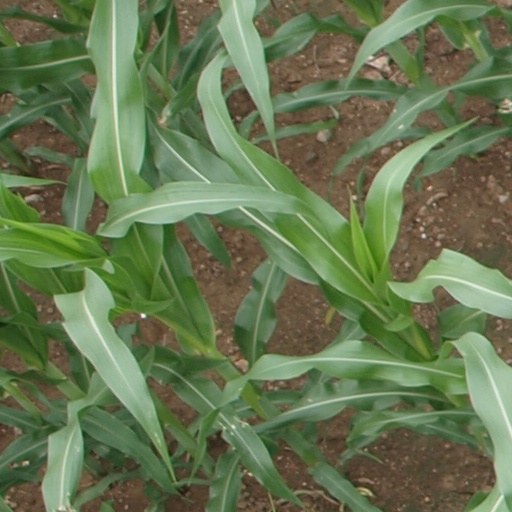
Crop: maize; corn